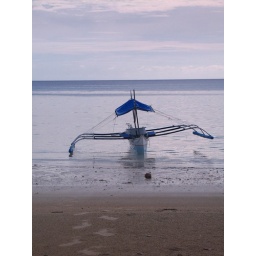
boat in a beach